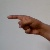
The image shows a hand gesture representing the letter 'G' in Indian Sign Language.